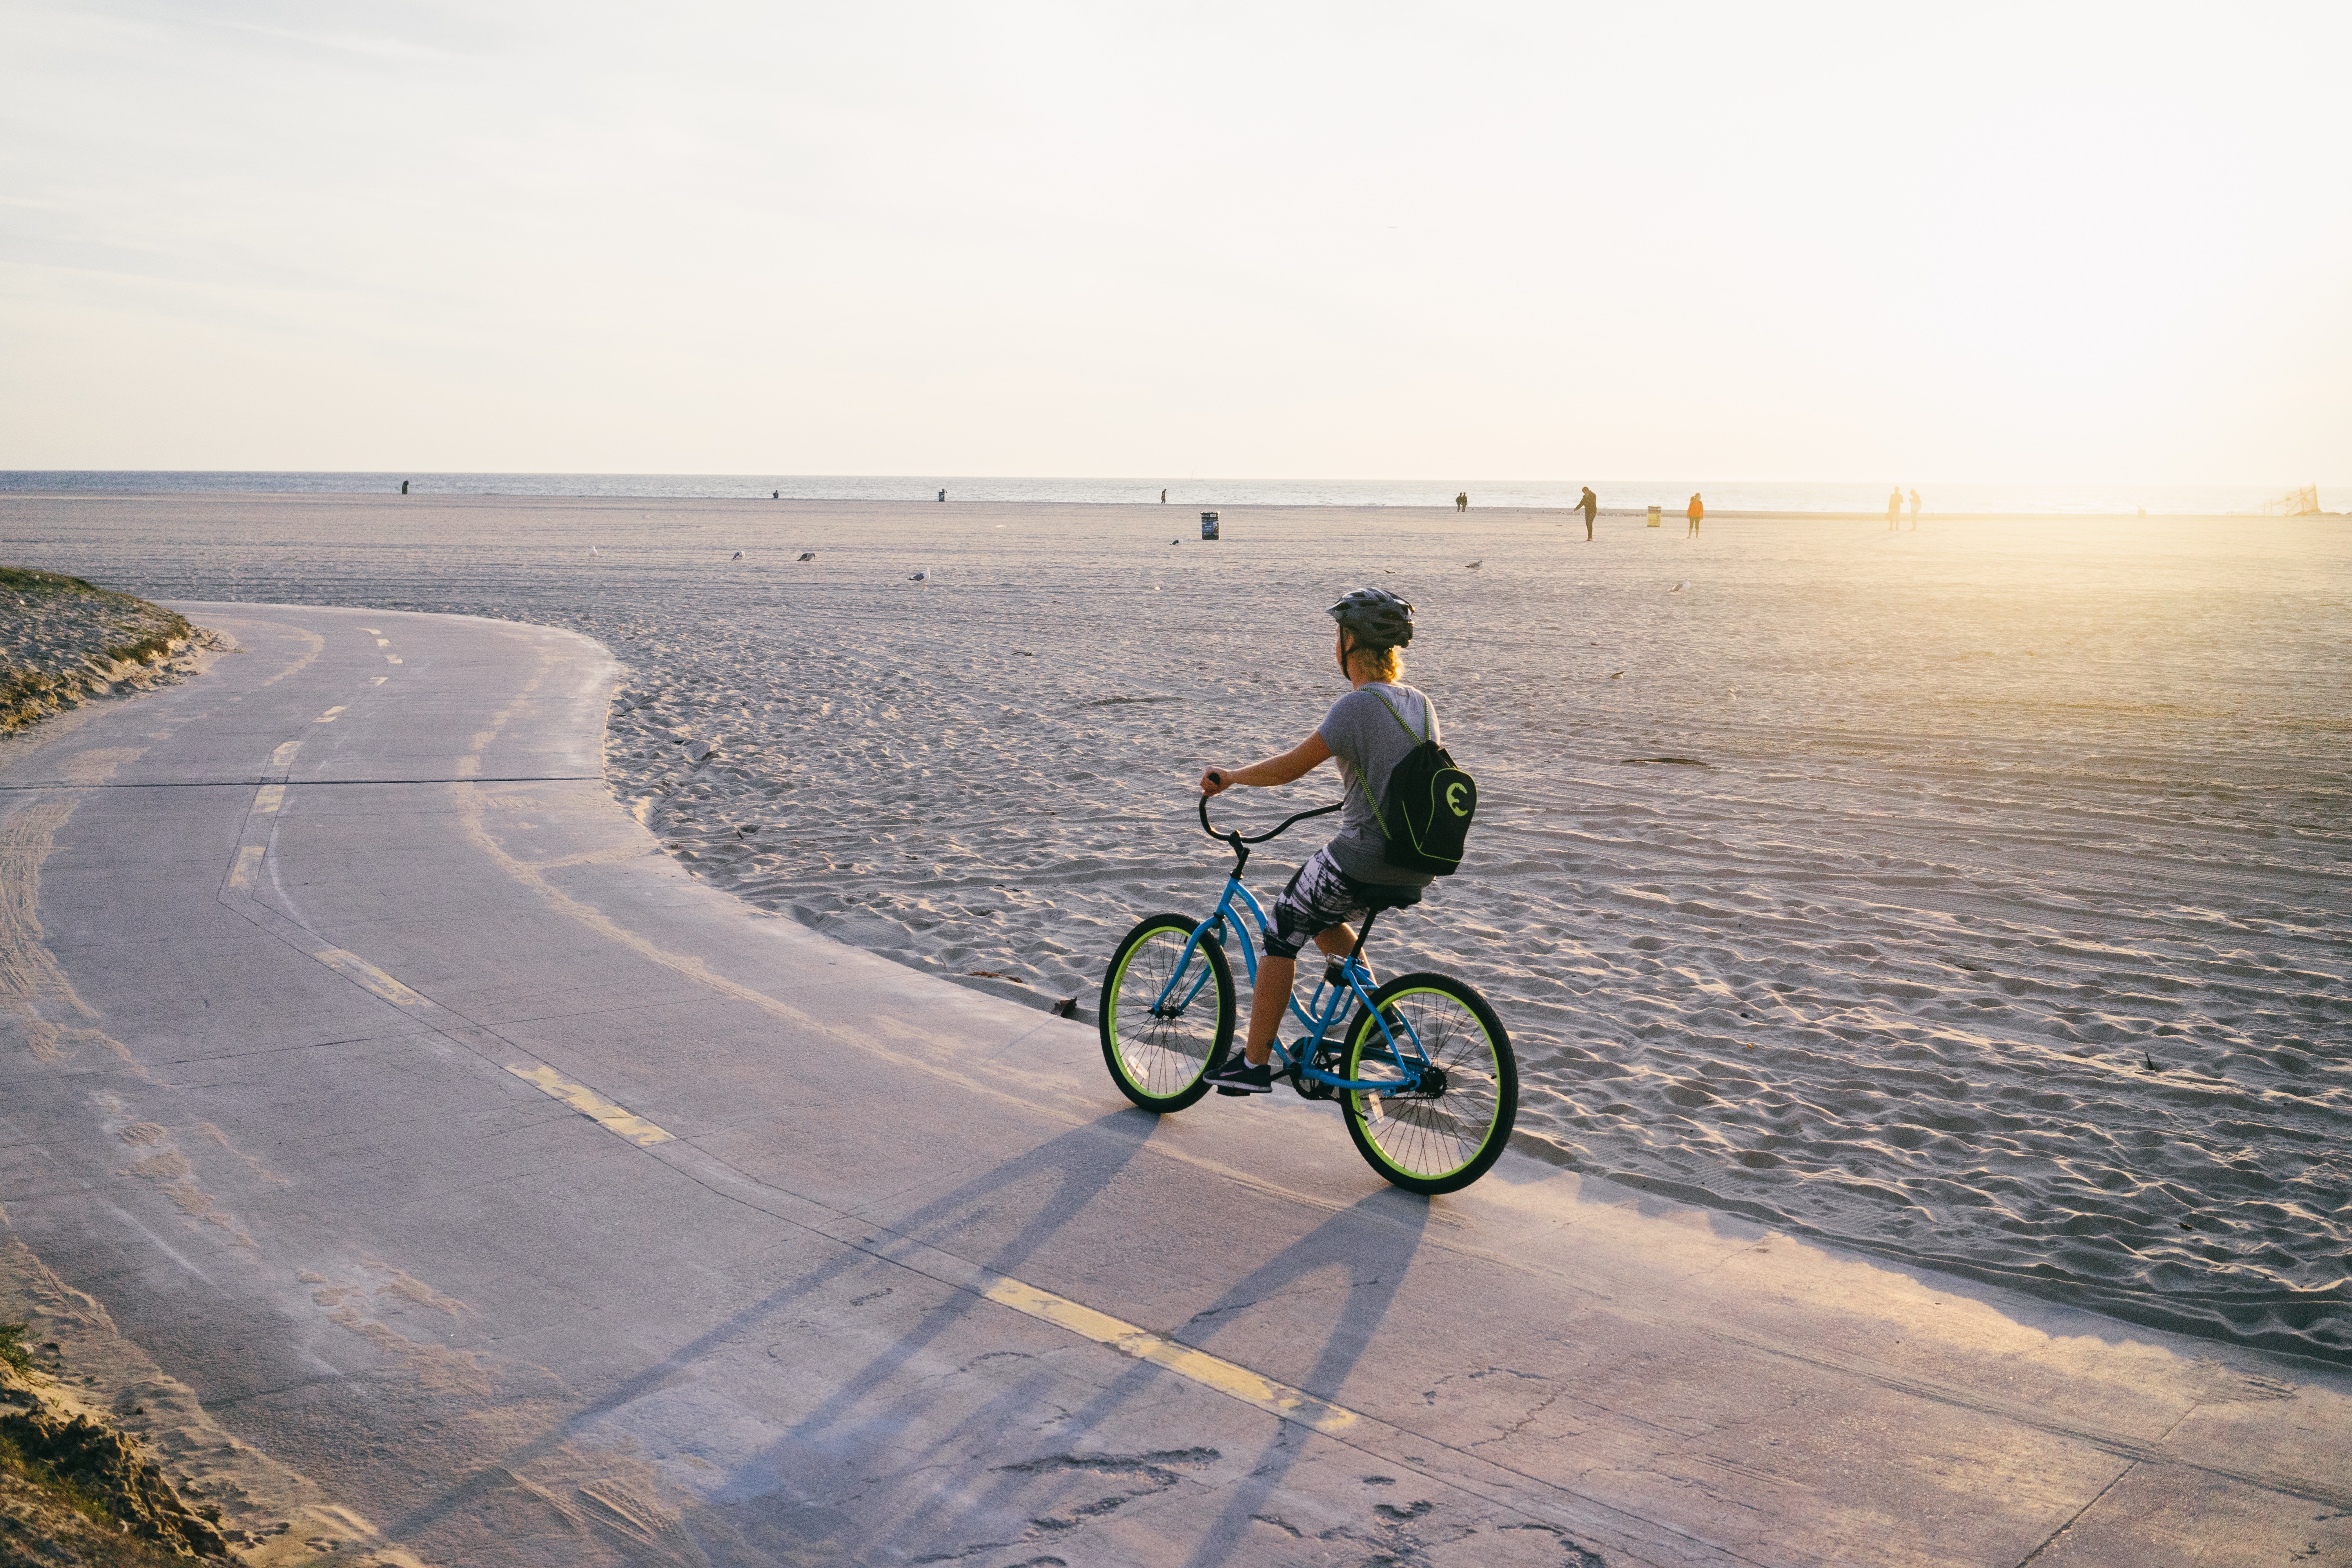
beach, sea, coast, boardwalk, bicycle, walkway, vehicle, bicycle motocross